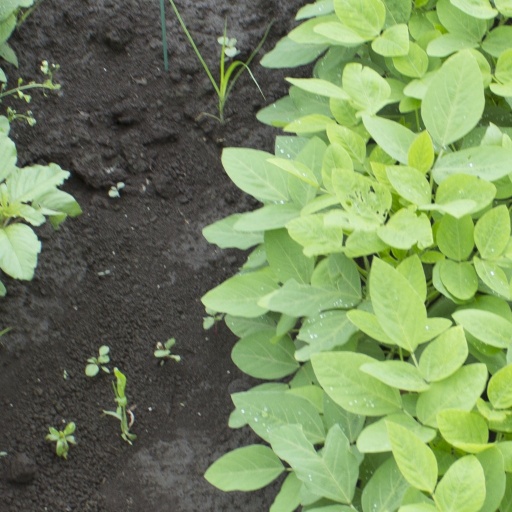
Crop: soybean